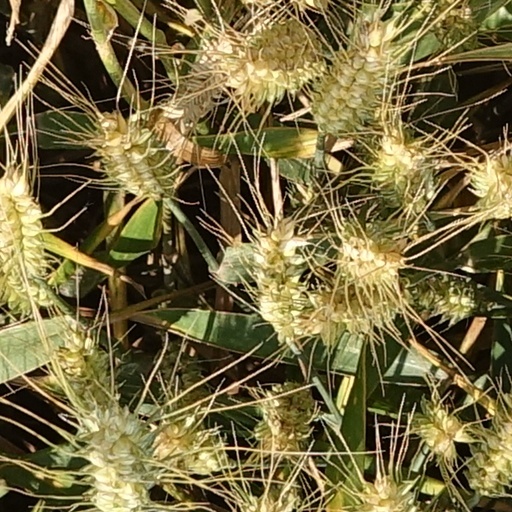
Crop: wheat